Lebanese Civil War

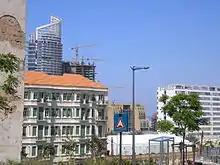
Since 1990, Lebanon has undergone a thorough re-constructive process, in which the Downtown of Beirut was fully restructured according to international standards

By 15 June 1982, Israeli units were entrenched outside Beirut. The United States called for PLO withdrawal from Lebanon, and Sharon began to order bombing raids of West Beirut, targeting some 16,000 PLO "fedayeen" who had retreated into fortified positions. Meanwhile, Arafat attempted through negotiations to salvage politically what was clearly a disaster for the PLO, an attempt which eventually succeeded once the multinational force arrived to evacuate the PLO.